2003 New Democratic Party leadership election

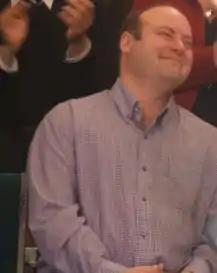
Pierre Ducasse

Pierre Ducasse was the Associate President of the NDP at the time of the election. His underdog campaign stressed outreach in Quebec and building the party toward electoral success. It also drew on Ducasse's background in co-operative economics.